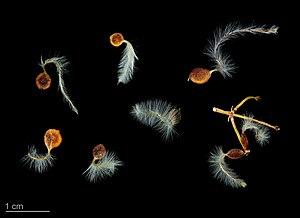
La Clématite flammette est une plante ligneuse grimpante de la famille des Renonculacées, originaire d'Europe méridionale. Elle est aussi connue sous les noms de Clématite odorante ou de Clématite brûlante.